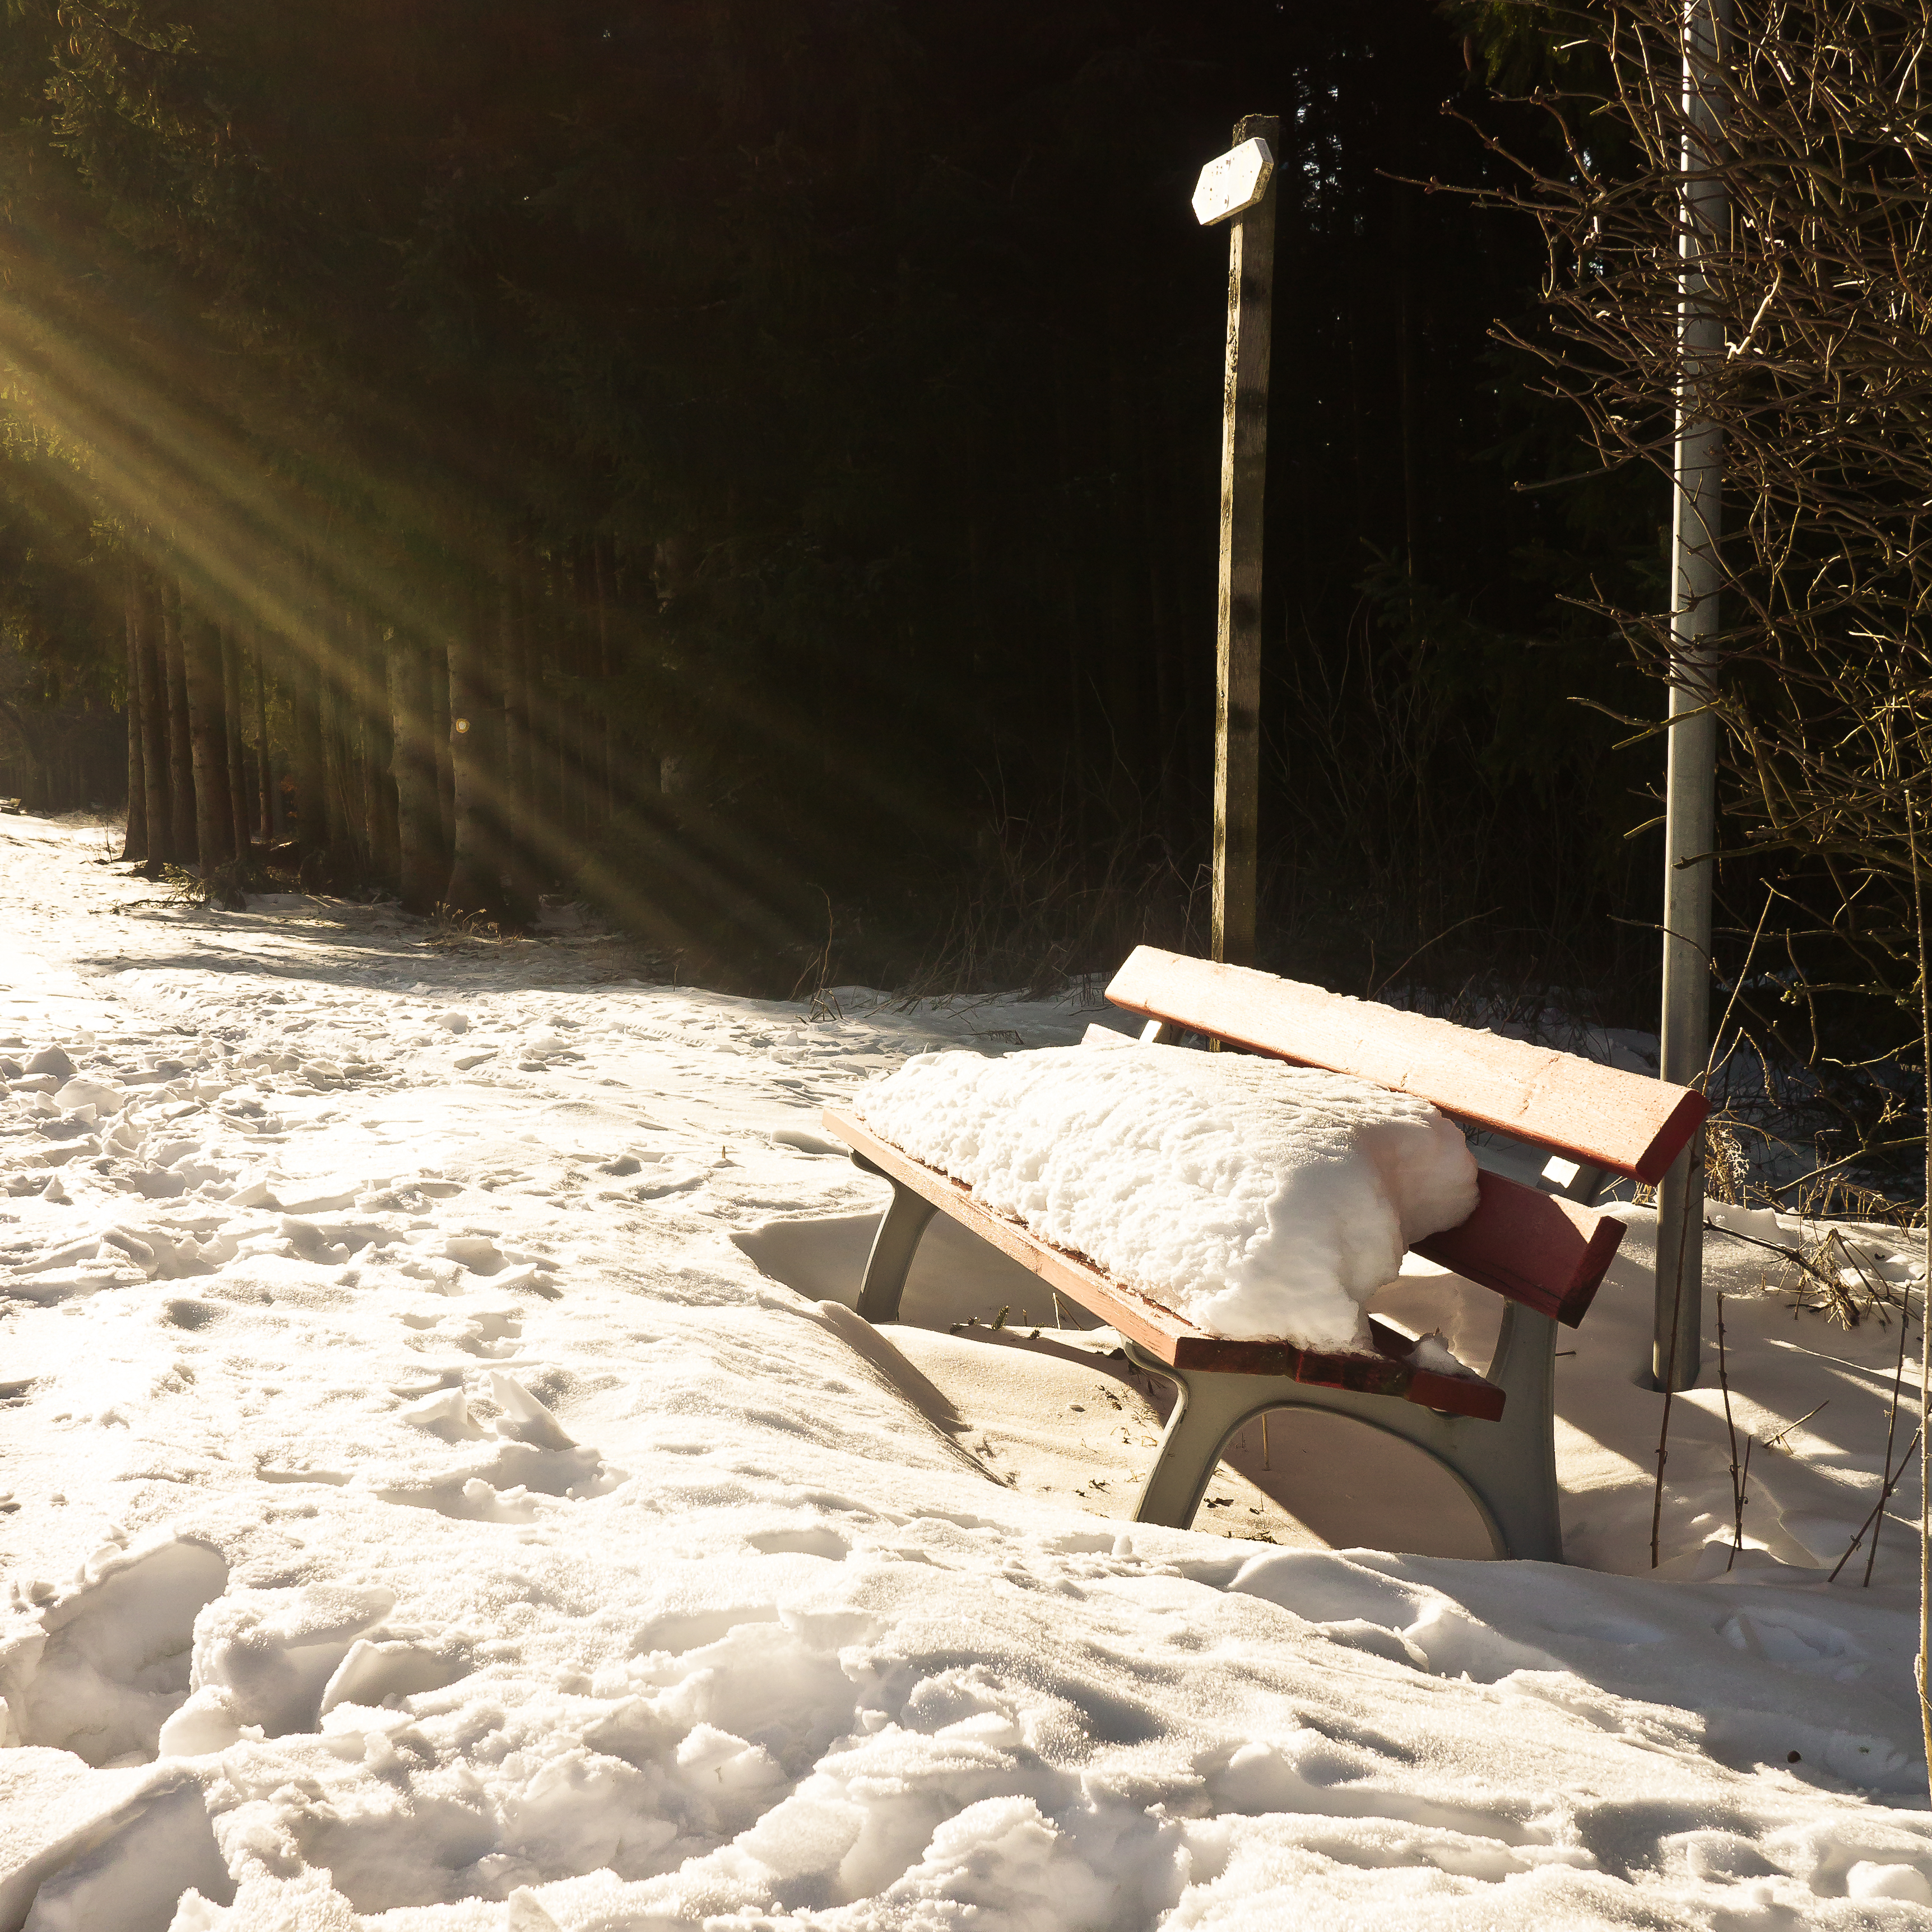
snow, winter, wood, sunlight, weather, season, lumix, panasonic, apeach, anjapietsch, mftm43lumixpanasonic, microfourthird, g3